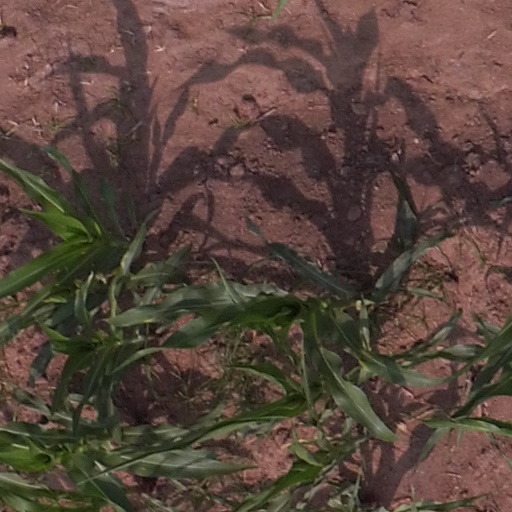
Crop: maize; corn